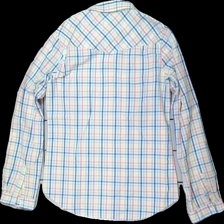
View: back
Type: Shirt
Category: Men
Brand: Park Lane
Colors: White, Pink, Blue, Multicolor
Material: 100% cotton
Pattern: Checkered print
Cut: Regular
Size: 38
Season: All
Stains: Major
Damage: fläck
Damage location: top center
Damage 2 location: middle left
Damage 3 location: bottom left
Price range: <50
Recommended usage: Export
Description: rutig skjorta, fläck fram, luddig